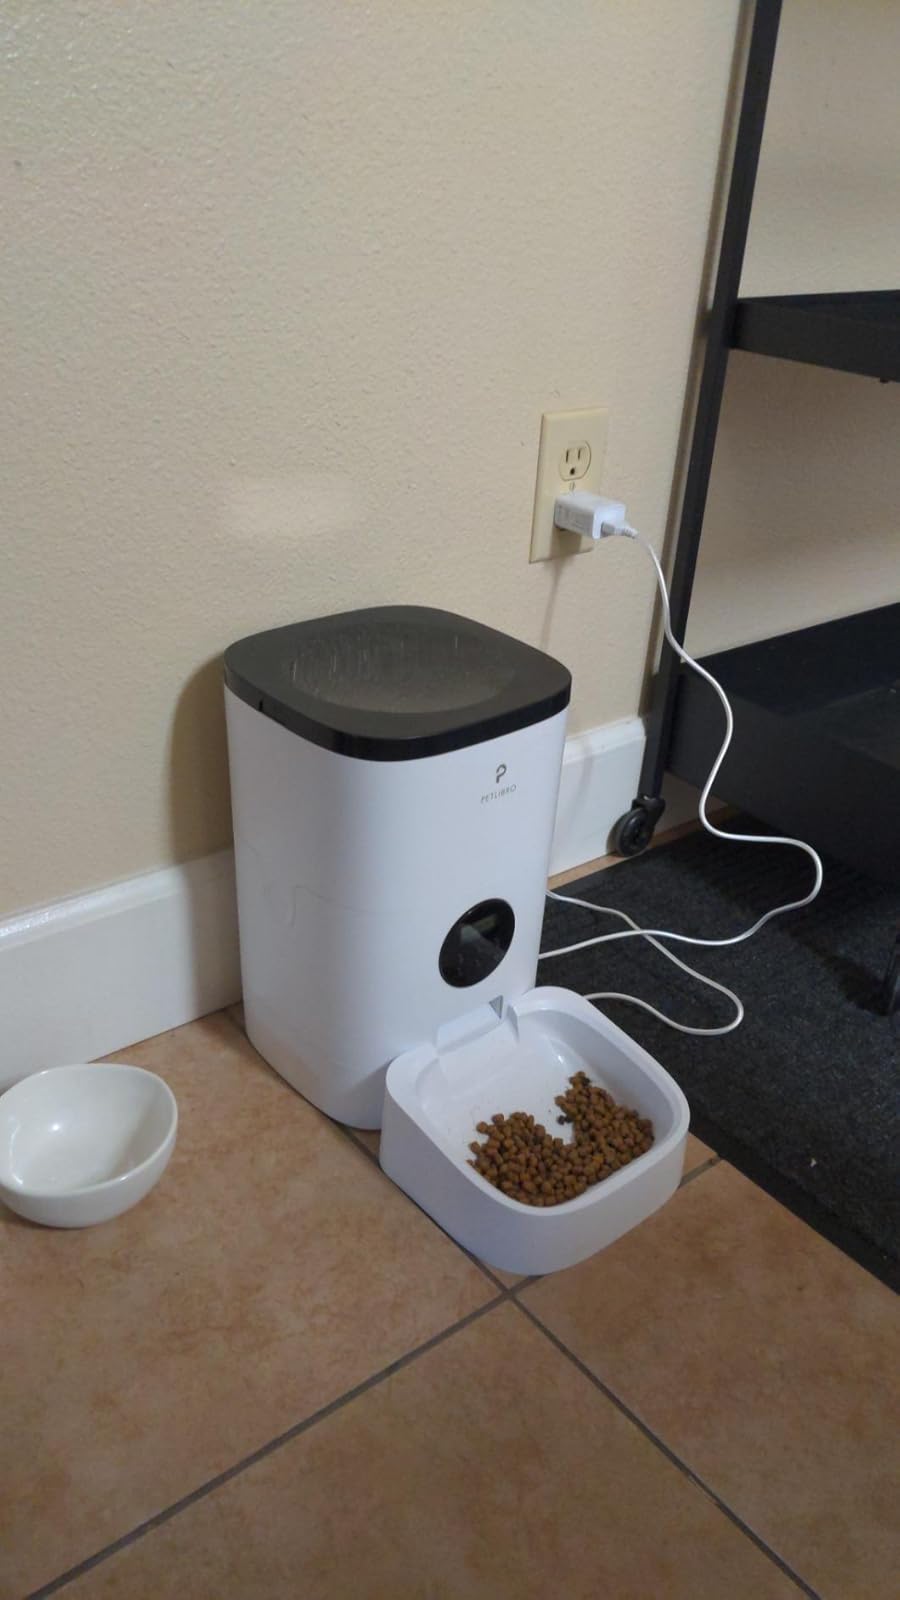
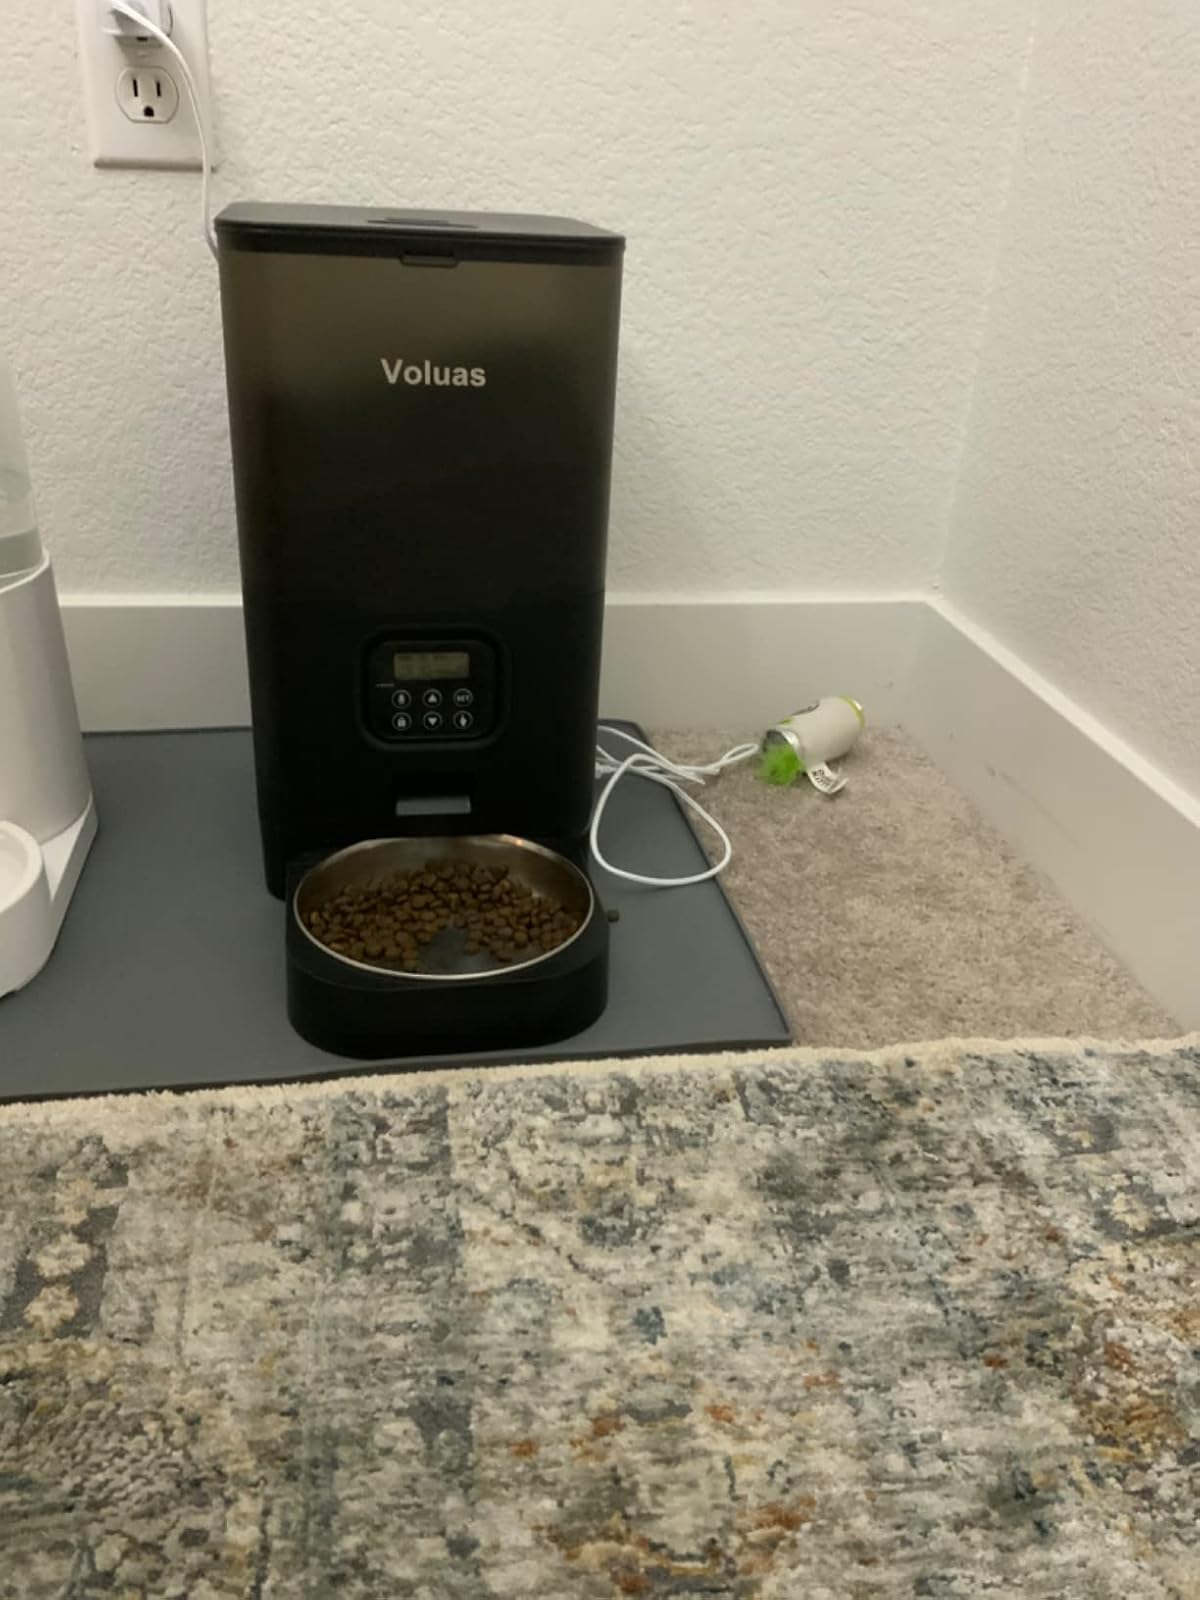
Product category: items_feeder
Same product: no